Girard-Perregaux

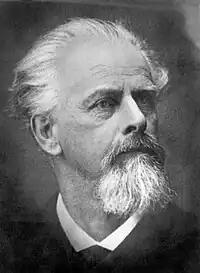
Constant Girard

In 1791, watchmaker and goldsmith Jean-François Bautte signed his first watches. He created a manufacturing company in Geneva, grouping for the first time ever all the watchmaking facets of that time. This included the engineering of the watch all the way to the final hand-assembly and hand-polishing of each piece. In 1832, Jacques Bautte and Jean-Samuel Rossel succeeded Jean Bautte, becoming the head of the company.